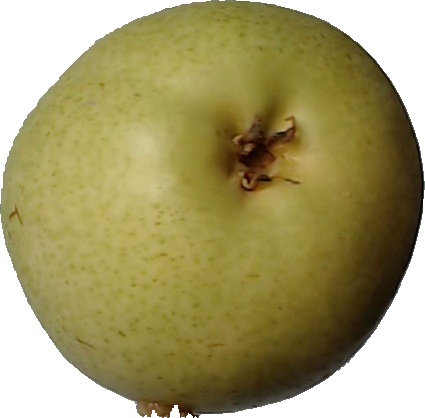
Label: pear_1